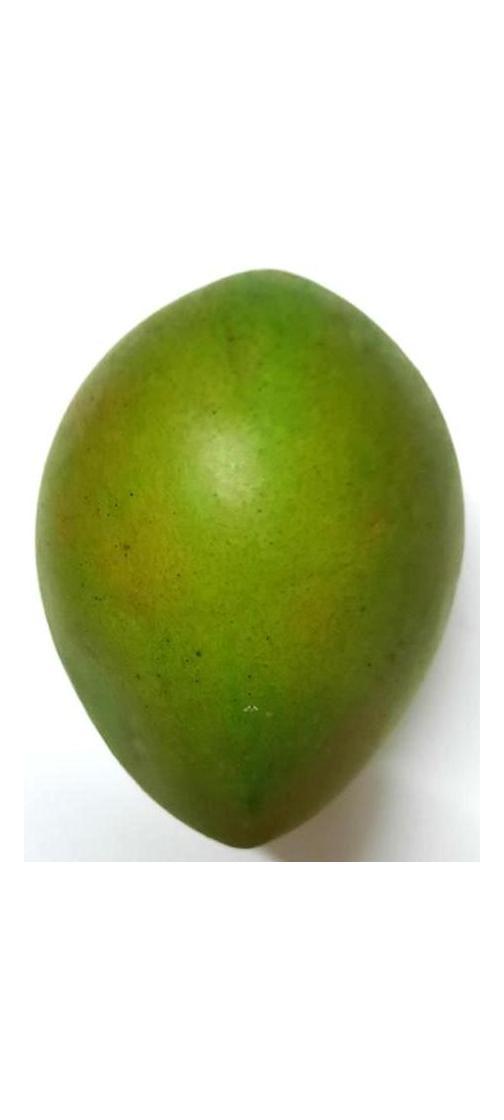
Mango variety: Harivanga